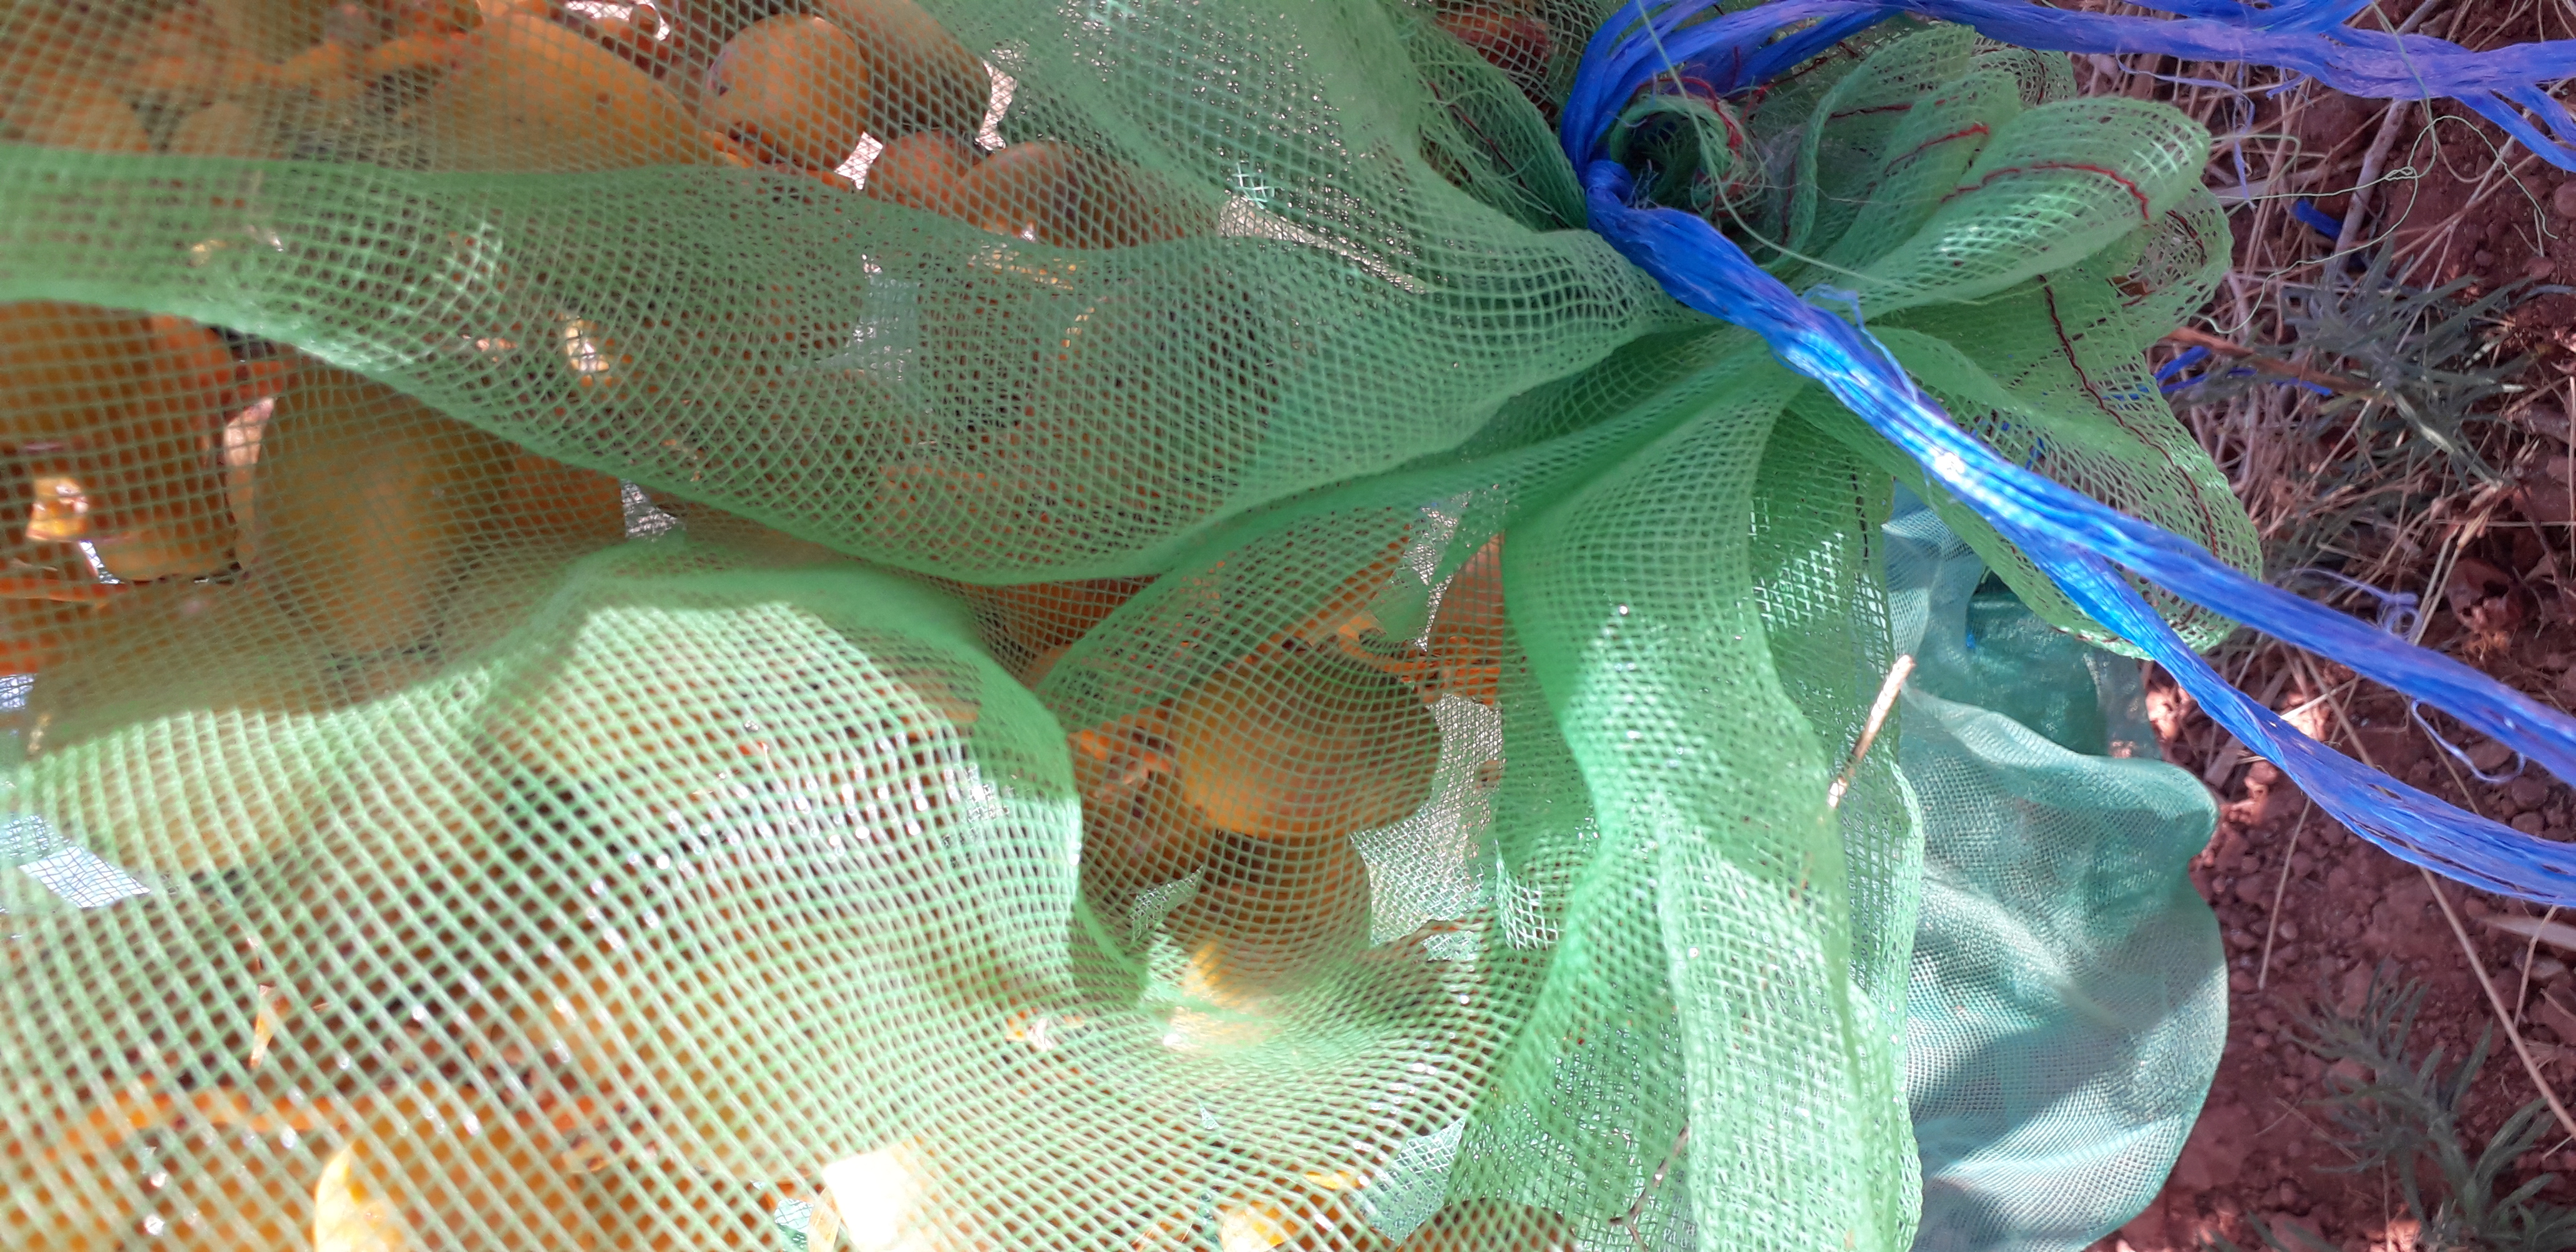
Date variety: Boufagous